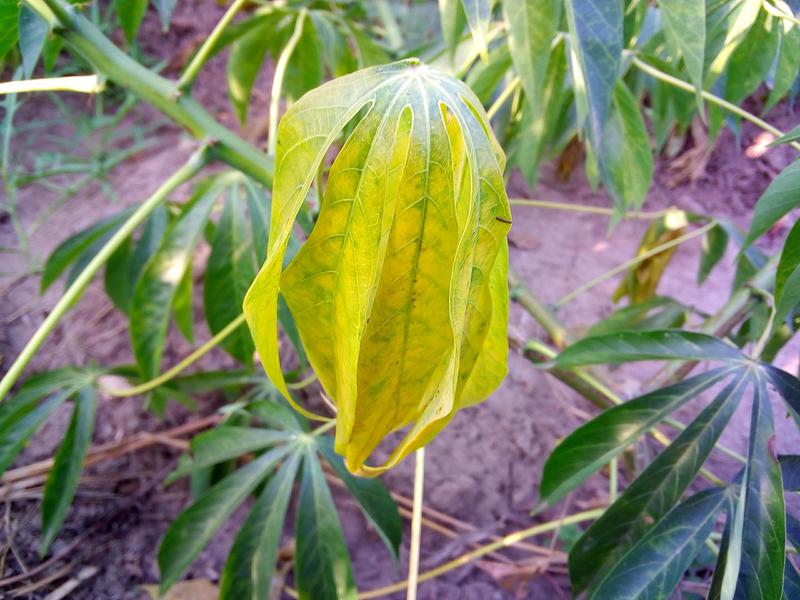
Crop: cassava
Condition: brown_streak_disease